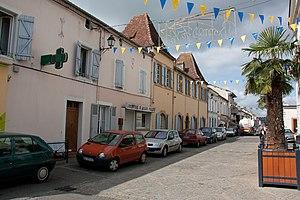
Maubourguet est une commune française située dans le département des Hautes-Pyrénées, en région Occitanie.